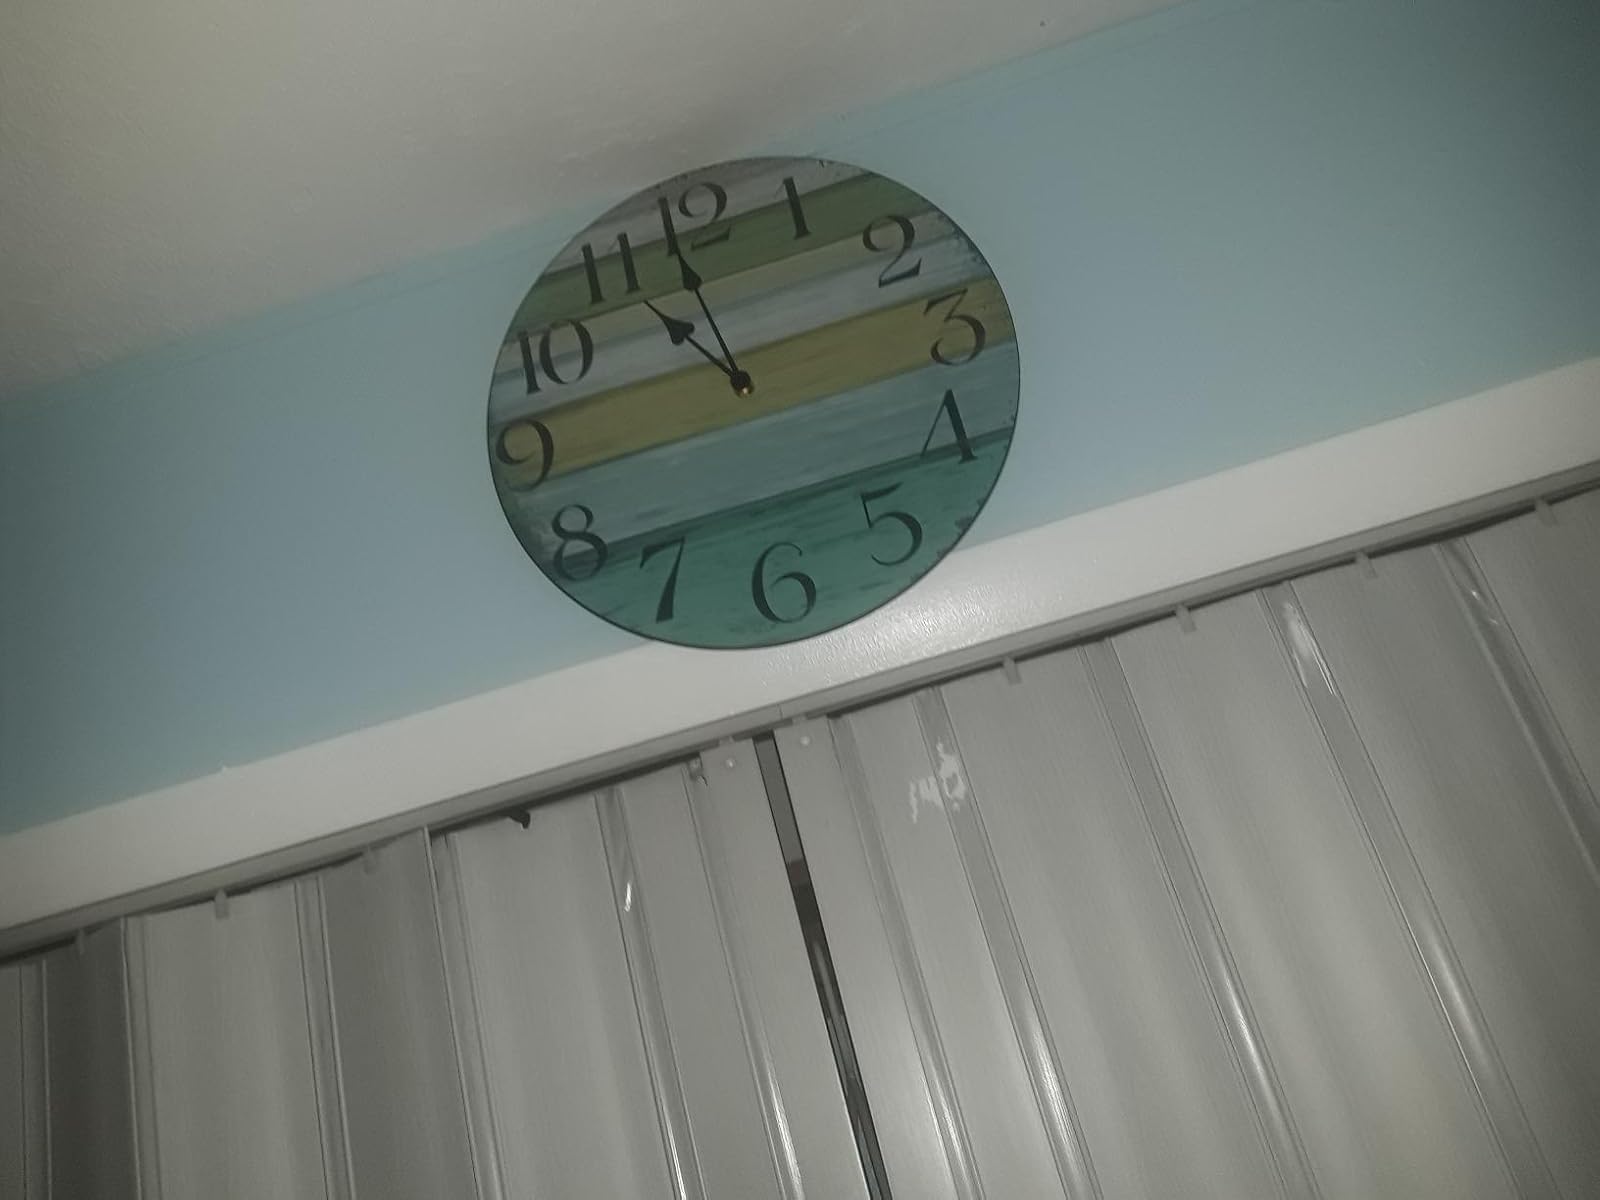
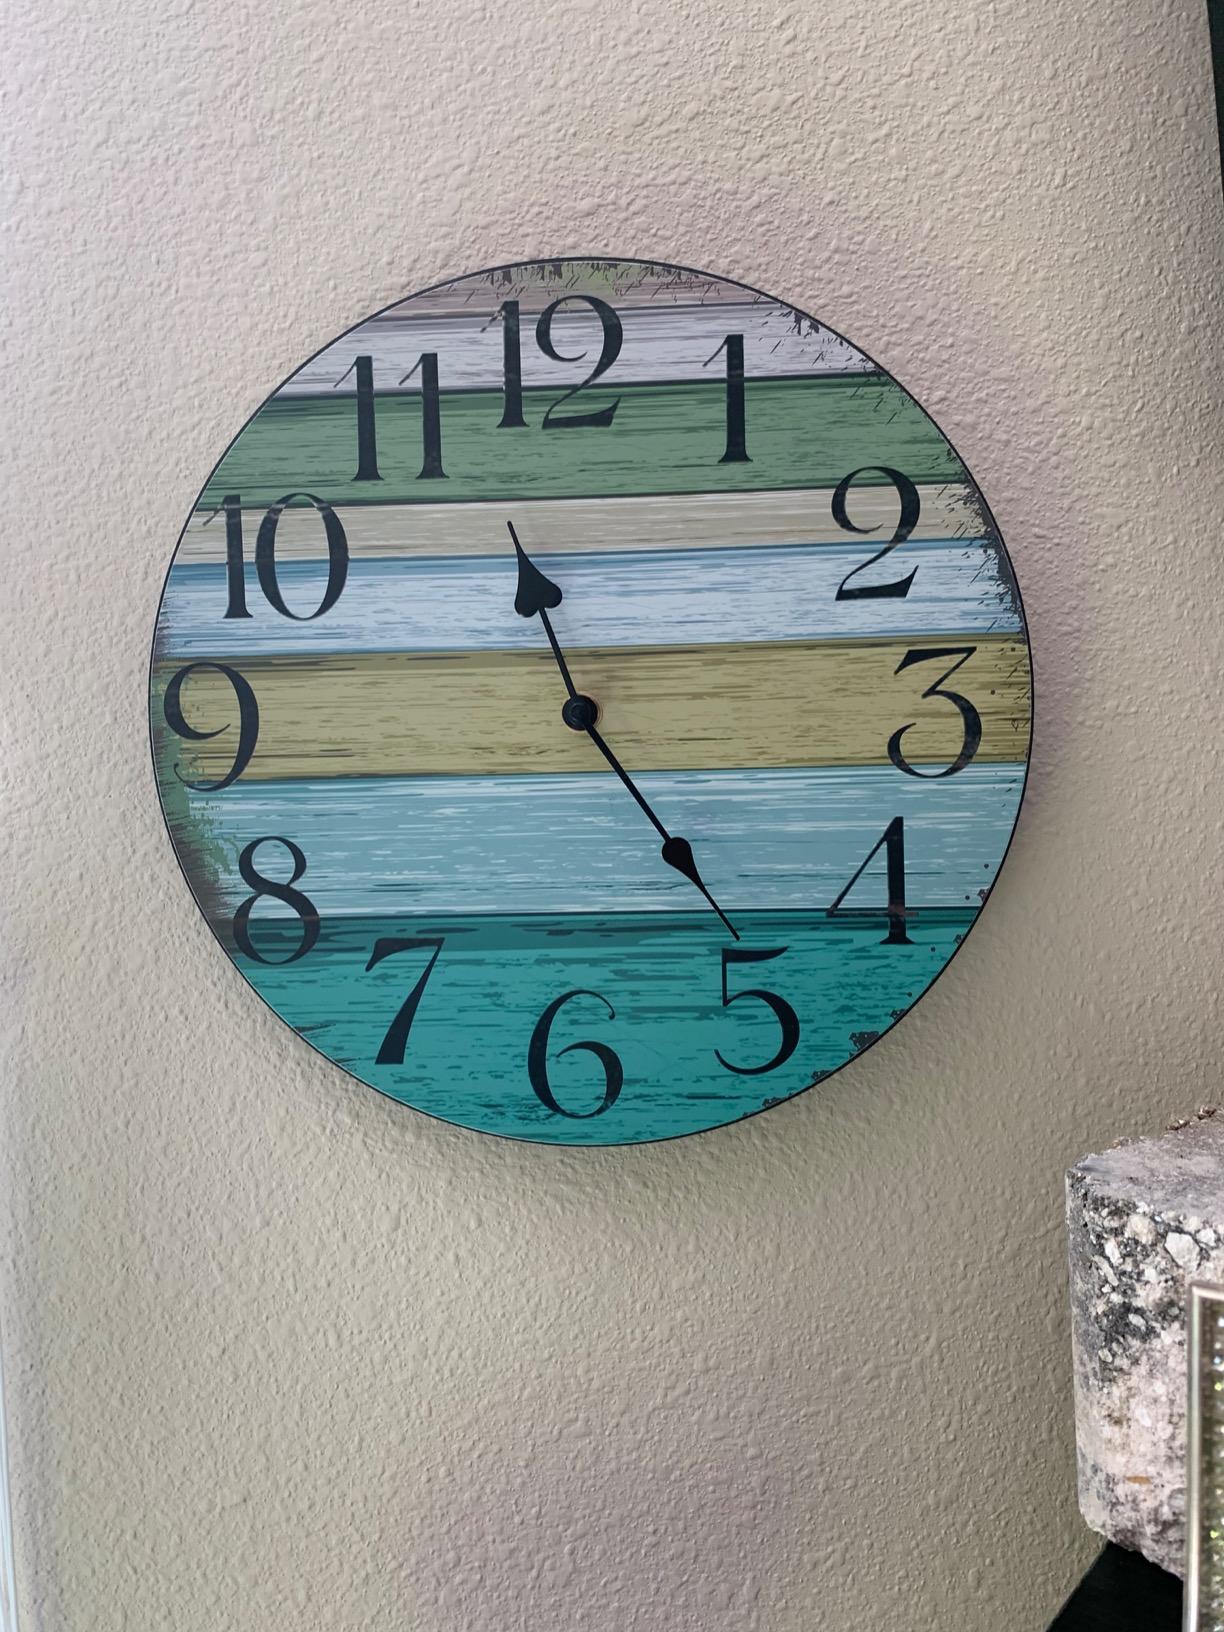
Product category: clock
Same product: yes